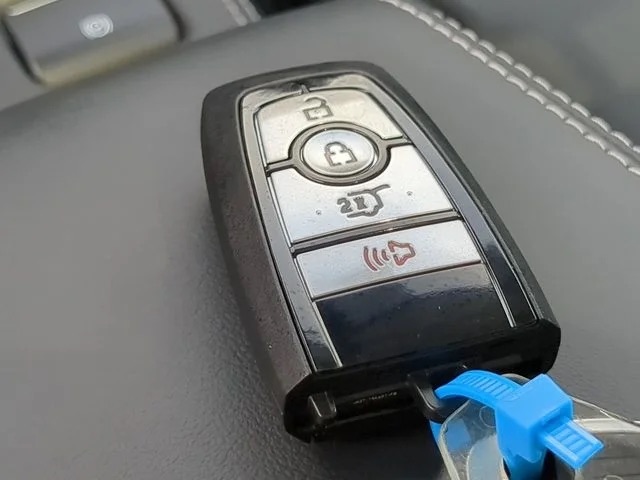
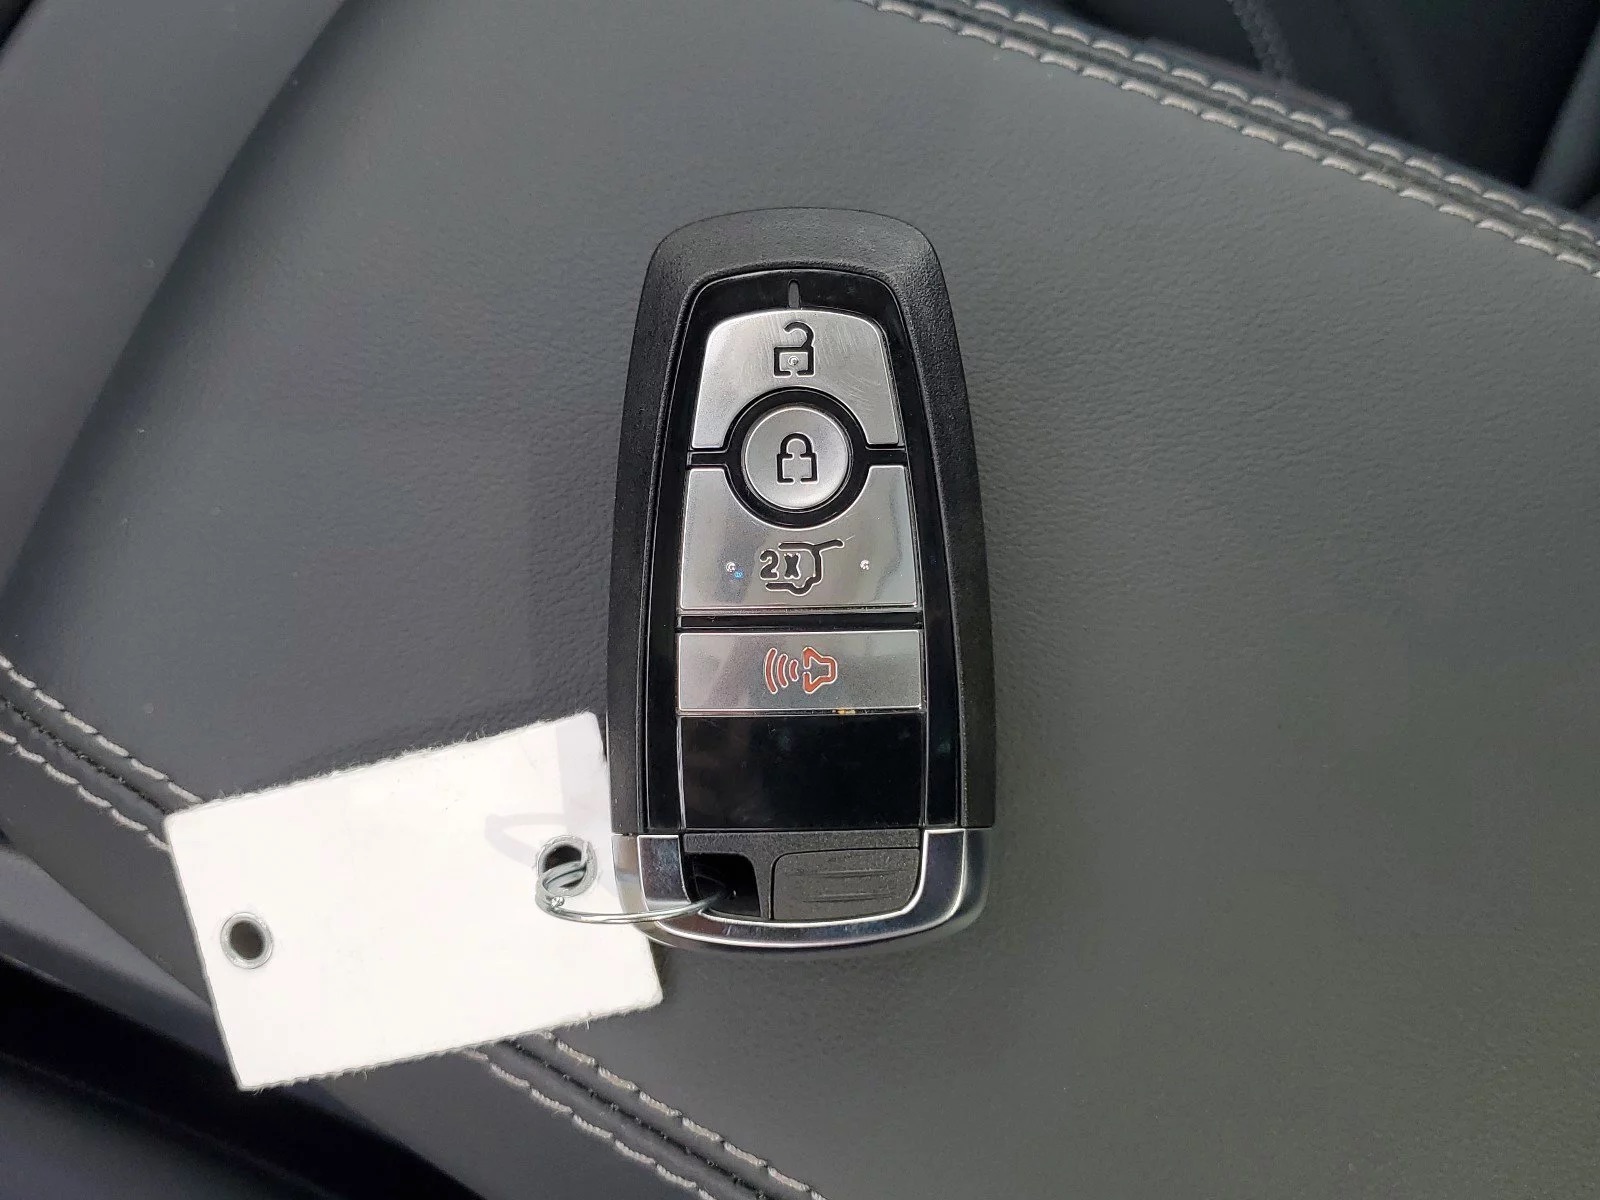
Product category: misc
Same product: yes